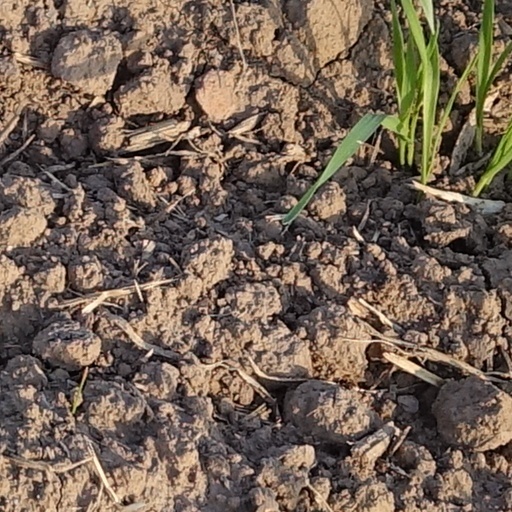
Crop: wheat